Portus Ganda

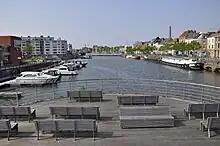
View of Portus Ganda from the Slachthuisbrug

Portus Ganda is one of the yacht moorings provided by the city of Ghent in East Flanders, Belgium.